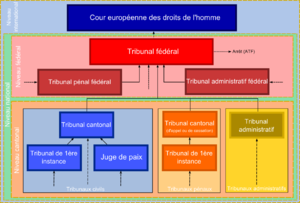
Le droit suisse est l'ensemble des règles juridiques de la Suisse, à tous ses niveaux de pouvoir. Originaire du droit romain, le droit suisse appartient à la famille des droits romano-germaniques et est une construction composite influencée notamment par le droit français et le droit allemand, ainsi que les autres droits européens.